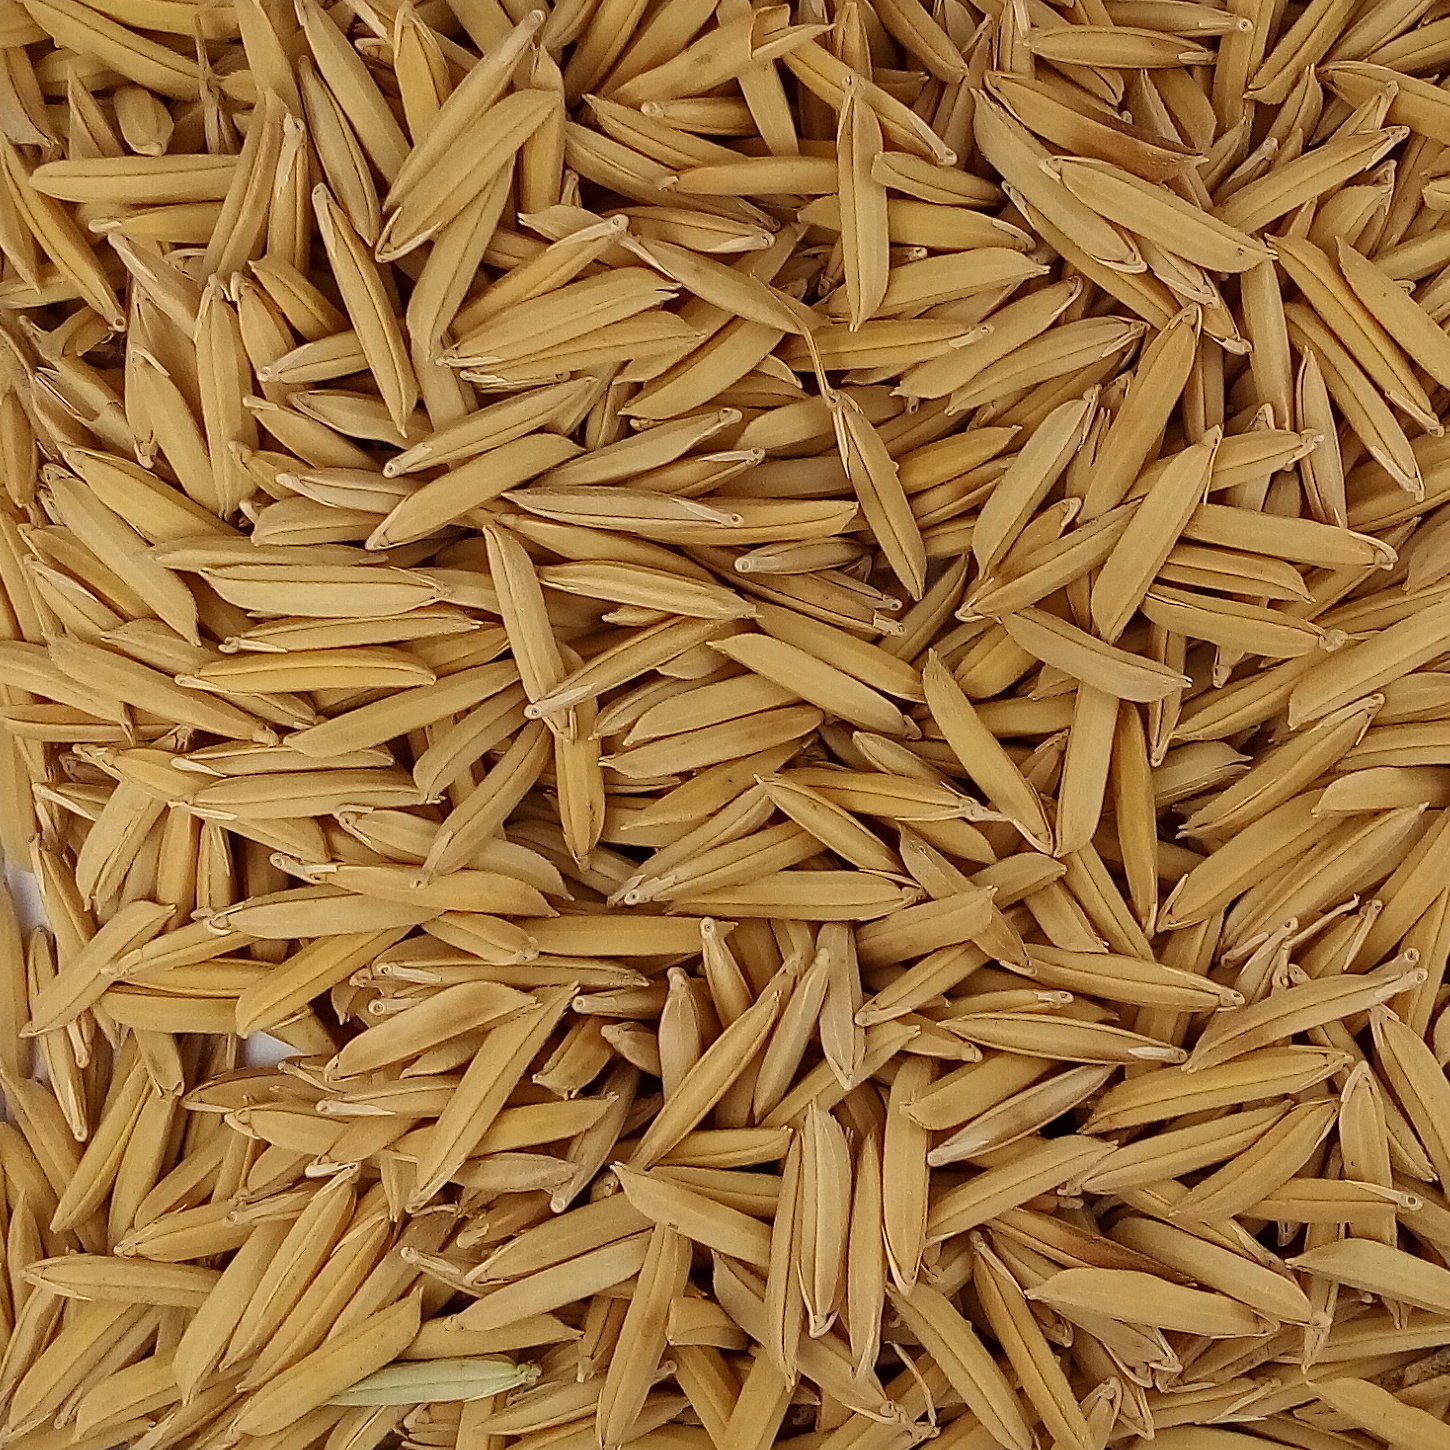
Rice seed variety: 1509